John Jankans

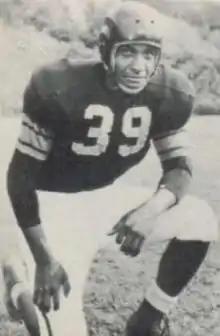
Jankans as Co-Captain of the Red Knights, Reading High School, Pennsylvania, Fall 1951

John Jankans (October 3, 1932 - July 8, 2018) was an American professional football player who played for the BC Lions. He played high school football at Reading Senior High School alongside future Pro Football Hall of Fame inductee Lenny Moore. He played college football at Arizona State University, where he had an impressive amateur career.